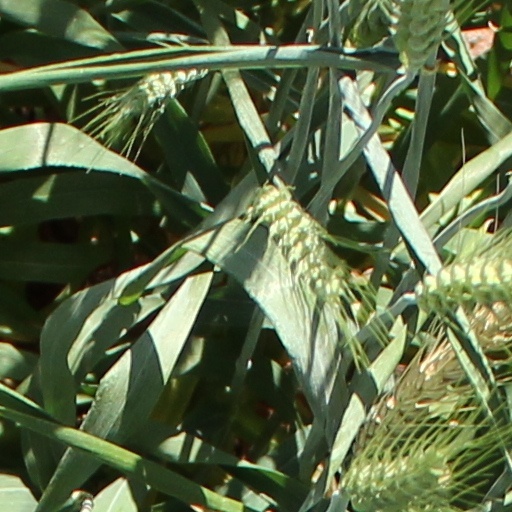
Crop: wheat